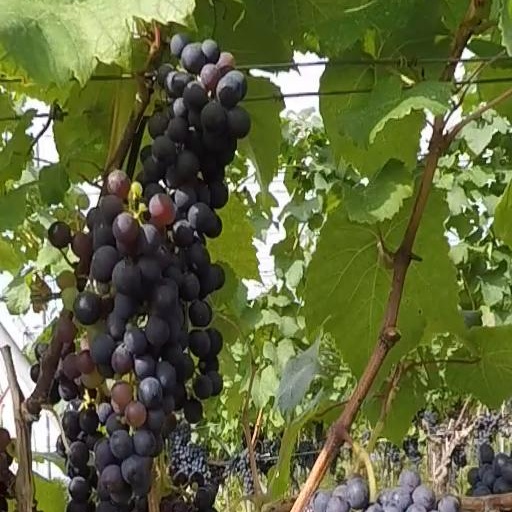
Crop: grape